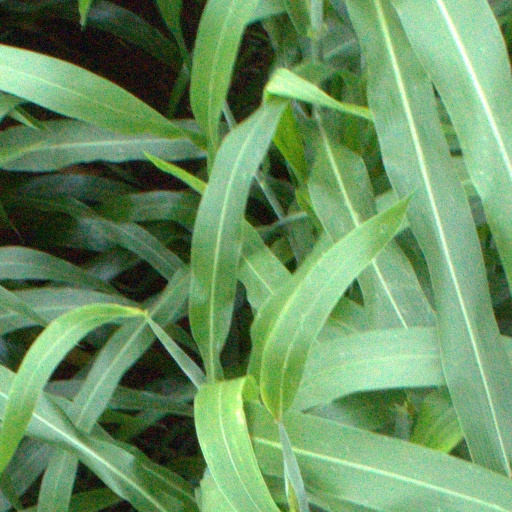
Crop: sorghum